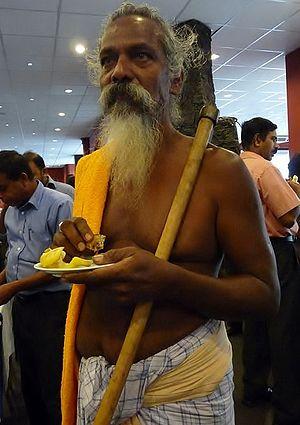
Les Vedda ou Wanniyala-Aetto sont un peuple indigène du Sri Lanka.